Albania in the Middle Ages

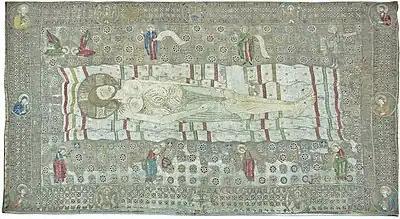
Epitaph of Gllavenica, the highlight of medieval Albanian art that was commissioned by Gjergj Arianiti in 1373.

Under pressure by the Ottoman Empire, the Albanian Principalities were united into a confederation, created in the Assembly of Lezhë on 2 March 1444. The league was led by Gjergj Kastrioti Skanderbeg, and by Lekë Dukagjini following his death. Skanderbeg organized a meeting of Albanian nobles: the Arianiti, Dukagjini, Spani, Thopias, Muzakas, and the leaders of the free Albanian principalities from high mountains, in the town of Lezhë, where the nobles agreed to fight together for mutual gain against the common Turkish enemy. They voted Skanderbeg as their suzerain chief. The League of Lezhë was a confederation and each principality kept its sovereignty.